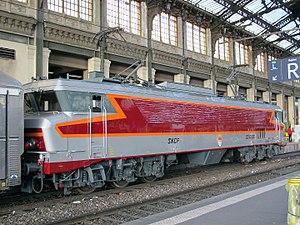
La CC 6530 en gare de Paris-Lyon le 15 septembre 2013.
Les CC 6500 sont une série de locomotives électriques de ligne de la SNCF, produite par l'entreprise française Alstom.